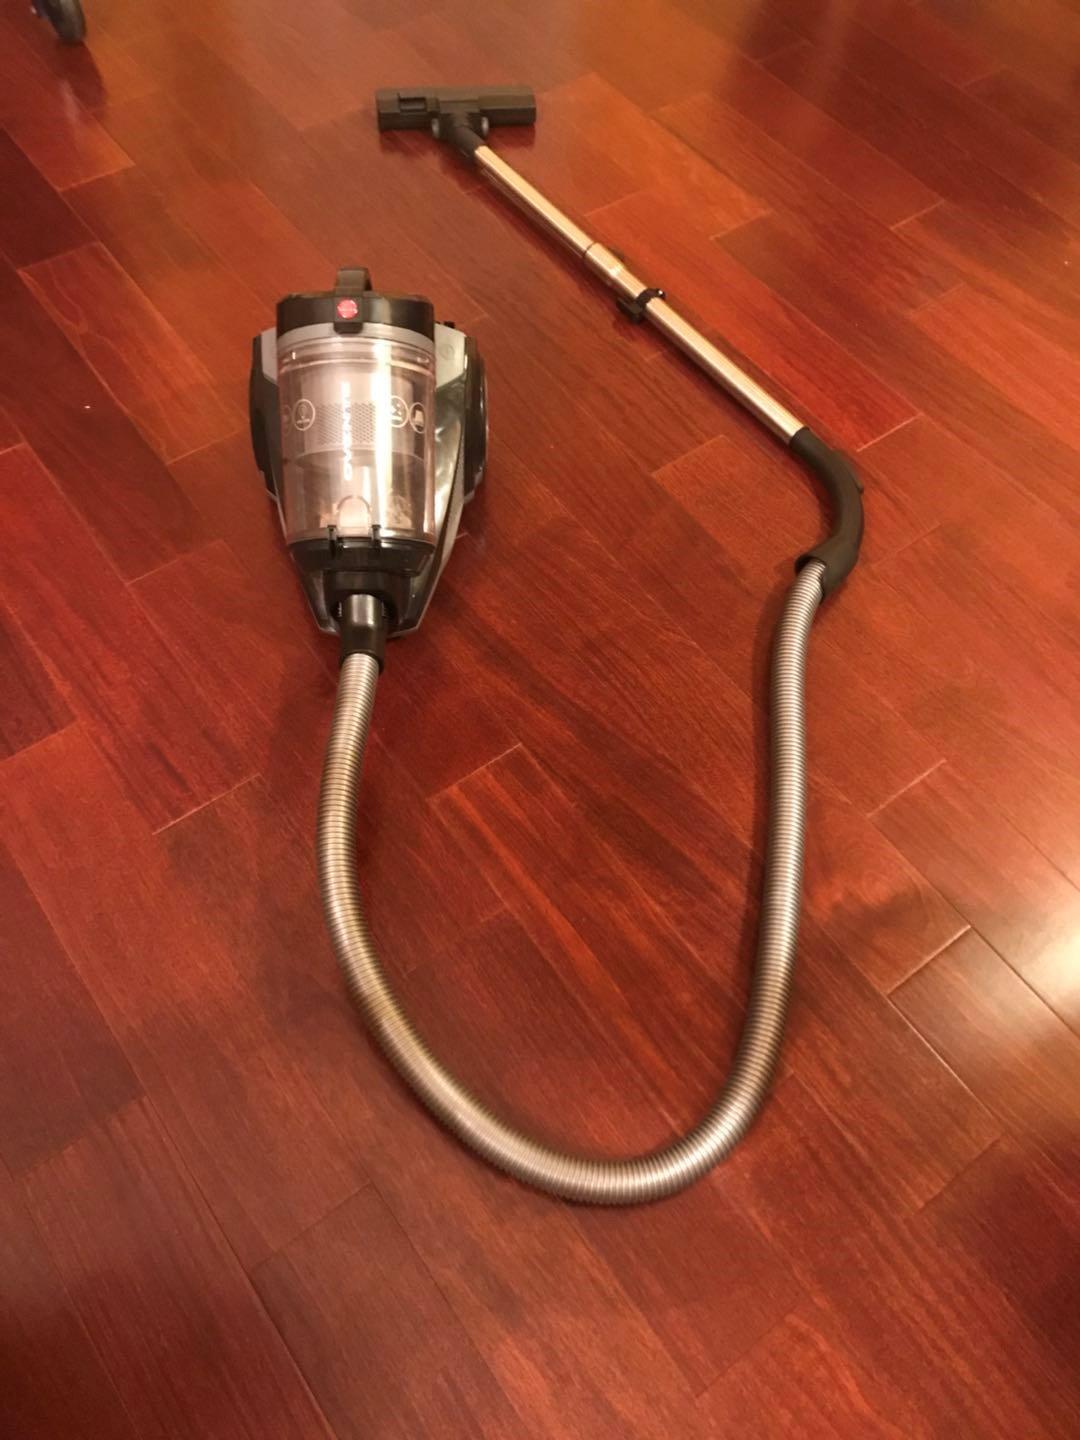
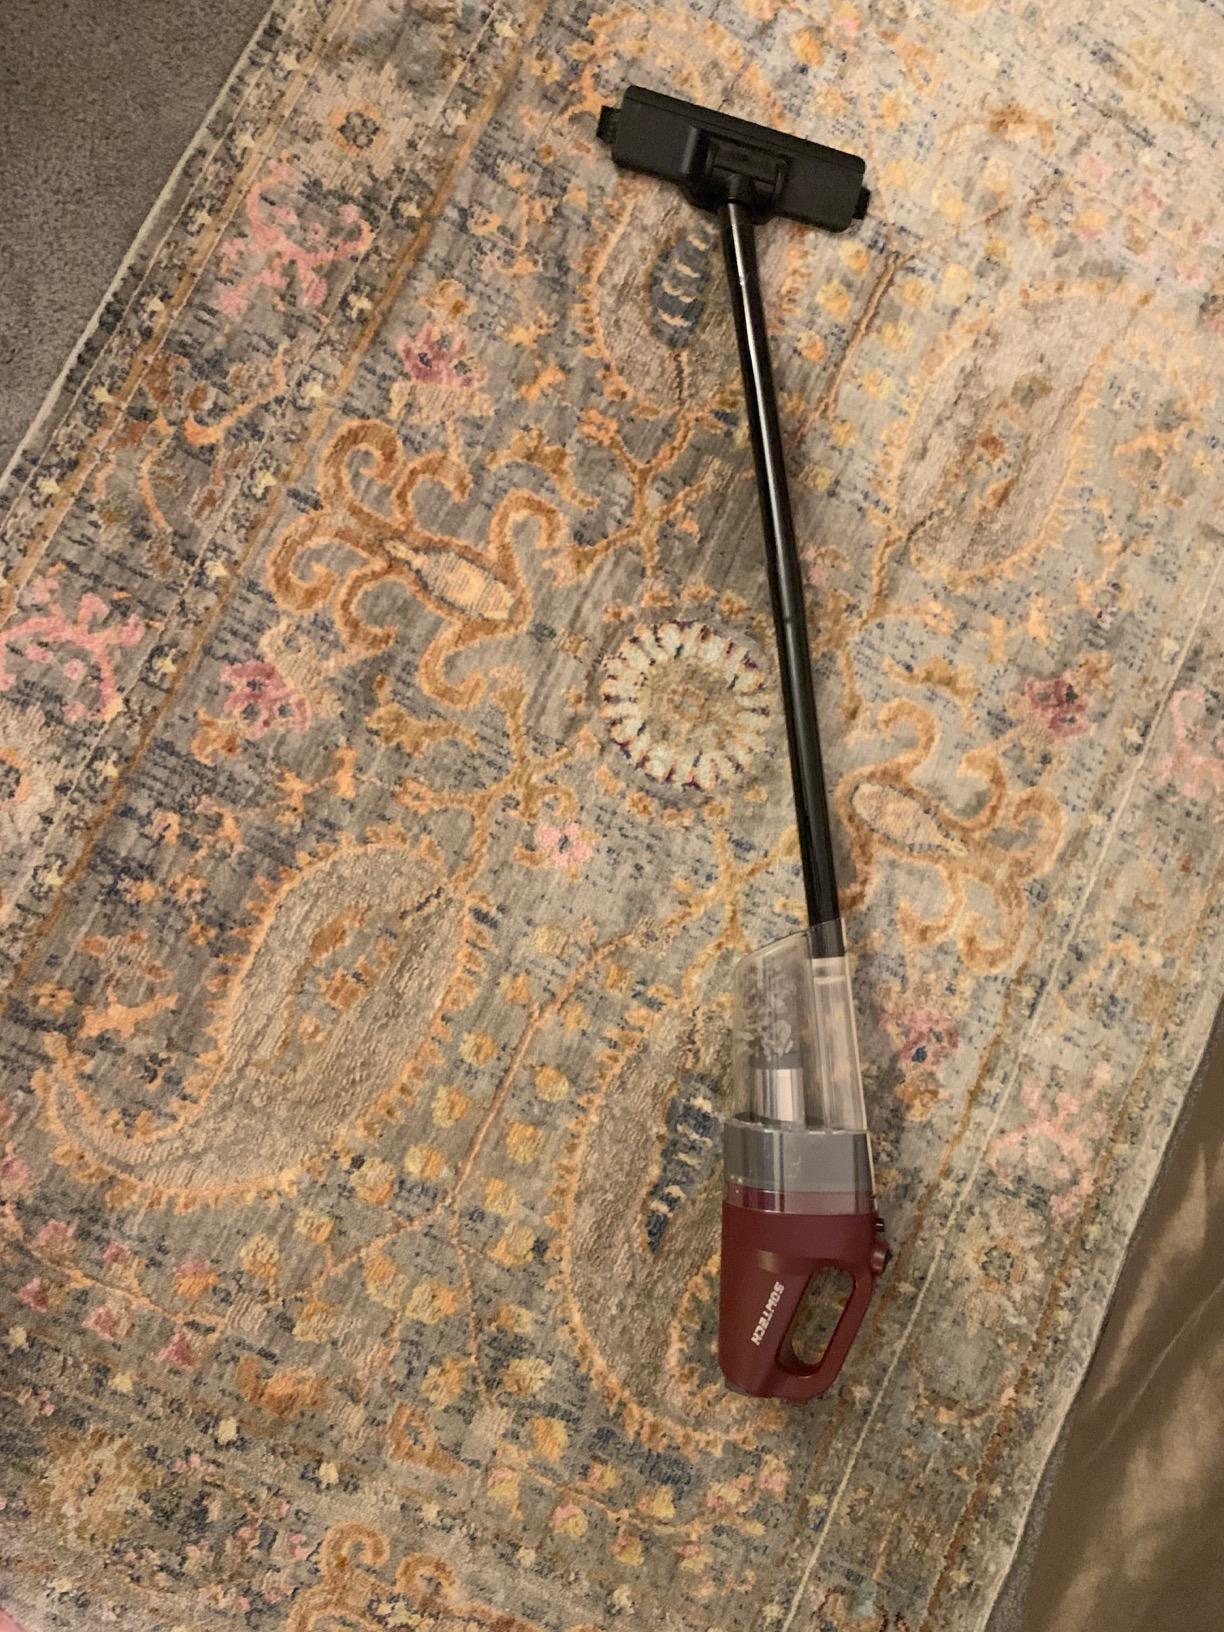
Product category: items_vacuum
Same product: no